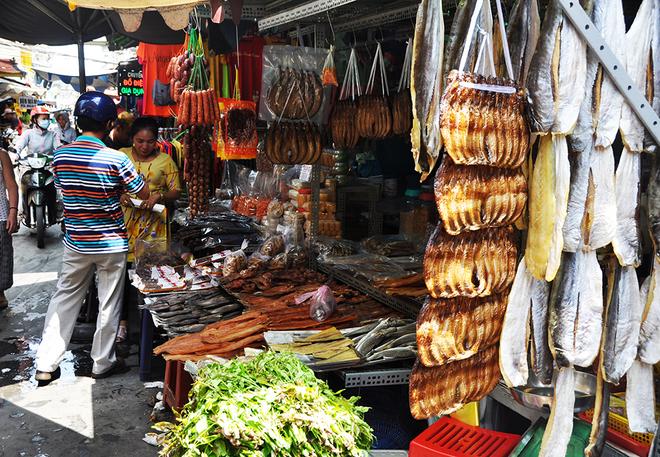
có nhiều sản phẩm đồ ăn đang được trưng bày ở quầy hàng